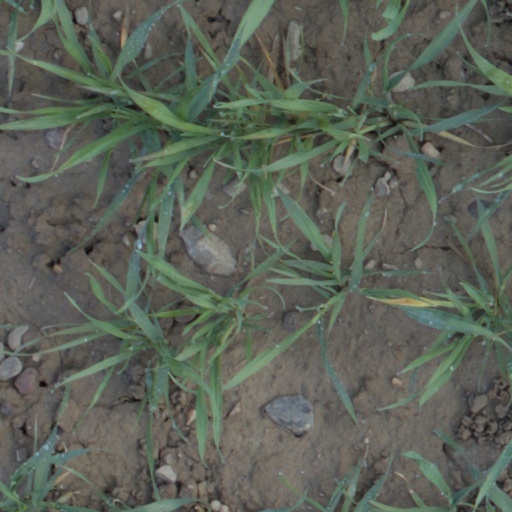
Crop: wheat